The Last Sam Weiss

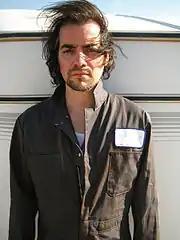
The titular character, played by Kevin Corrigan, was praised by critics.

"The Last Sam Weiss" received generally positive reviews from television critics. Ken Tucker from "Entertainment Weekly" called the episode "equally surprising in its plotting and pacing", praised Sam and Olivia's scenes together, and believed the ending to be "mind-blowing" and "both startling and thrilling". The A.V. Club's Noel Murray graded the episode with an A−, writing the first half "wasn't quite as rollicking as , because there was a lot more set-up and explanation required to keep the story moving" but "then the second half brought in all the emotion and tension, topped off by an unexpected gut-punch of an ending." Murray admitted his "eyes glazed over a bit" during the search for the "crowbar", believing it to be "little too "Lost"-y", but "the quirky Corrigan as Weiss helped put all the mumbo-jumbo over".